USS St. Louis (CL-49)

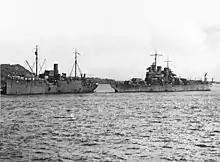
"St. Louis" coming alongside the repair ship after the Battle of Kolombangara, showing torpedo damage to her bow

At 07:00, "Jenkins" joined the squadron, which reached Tulagi in the early afternoon, where the ships immediately began refueling. Shortly thereafter, Ainsworth received orders from Halsey to return to Kula Gulf, as reconnaissance aircraft had spotted Japanese destroyers departing from Bougainville to attempt the planned reinforcement run that he had inadvertently disrupted the night before. Ainsworth was to intercept the destroyers and prevent the landing of more Japanese forces on the island. He ordered the ships to end refueling and prepare to get underway; "Jenkins" replaced "Strong" and the destroyer took the place of "Chevalier", which had been damaged in an accidental collision with the sinking "Strong".